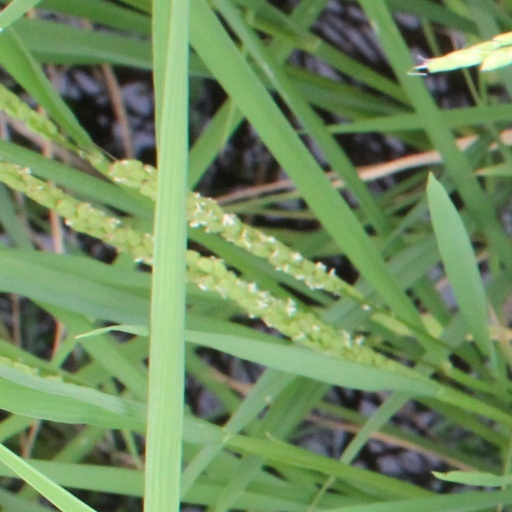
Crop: rice